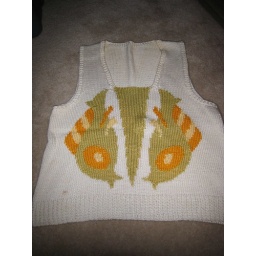
24. Unique fish in golds on white silk cotton pullover vest